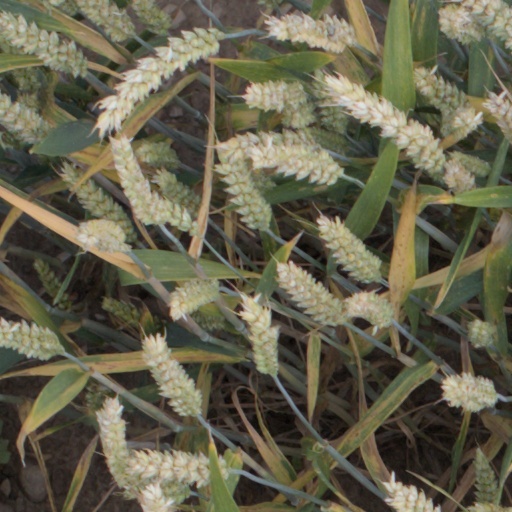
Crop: wheat